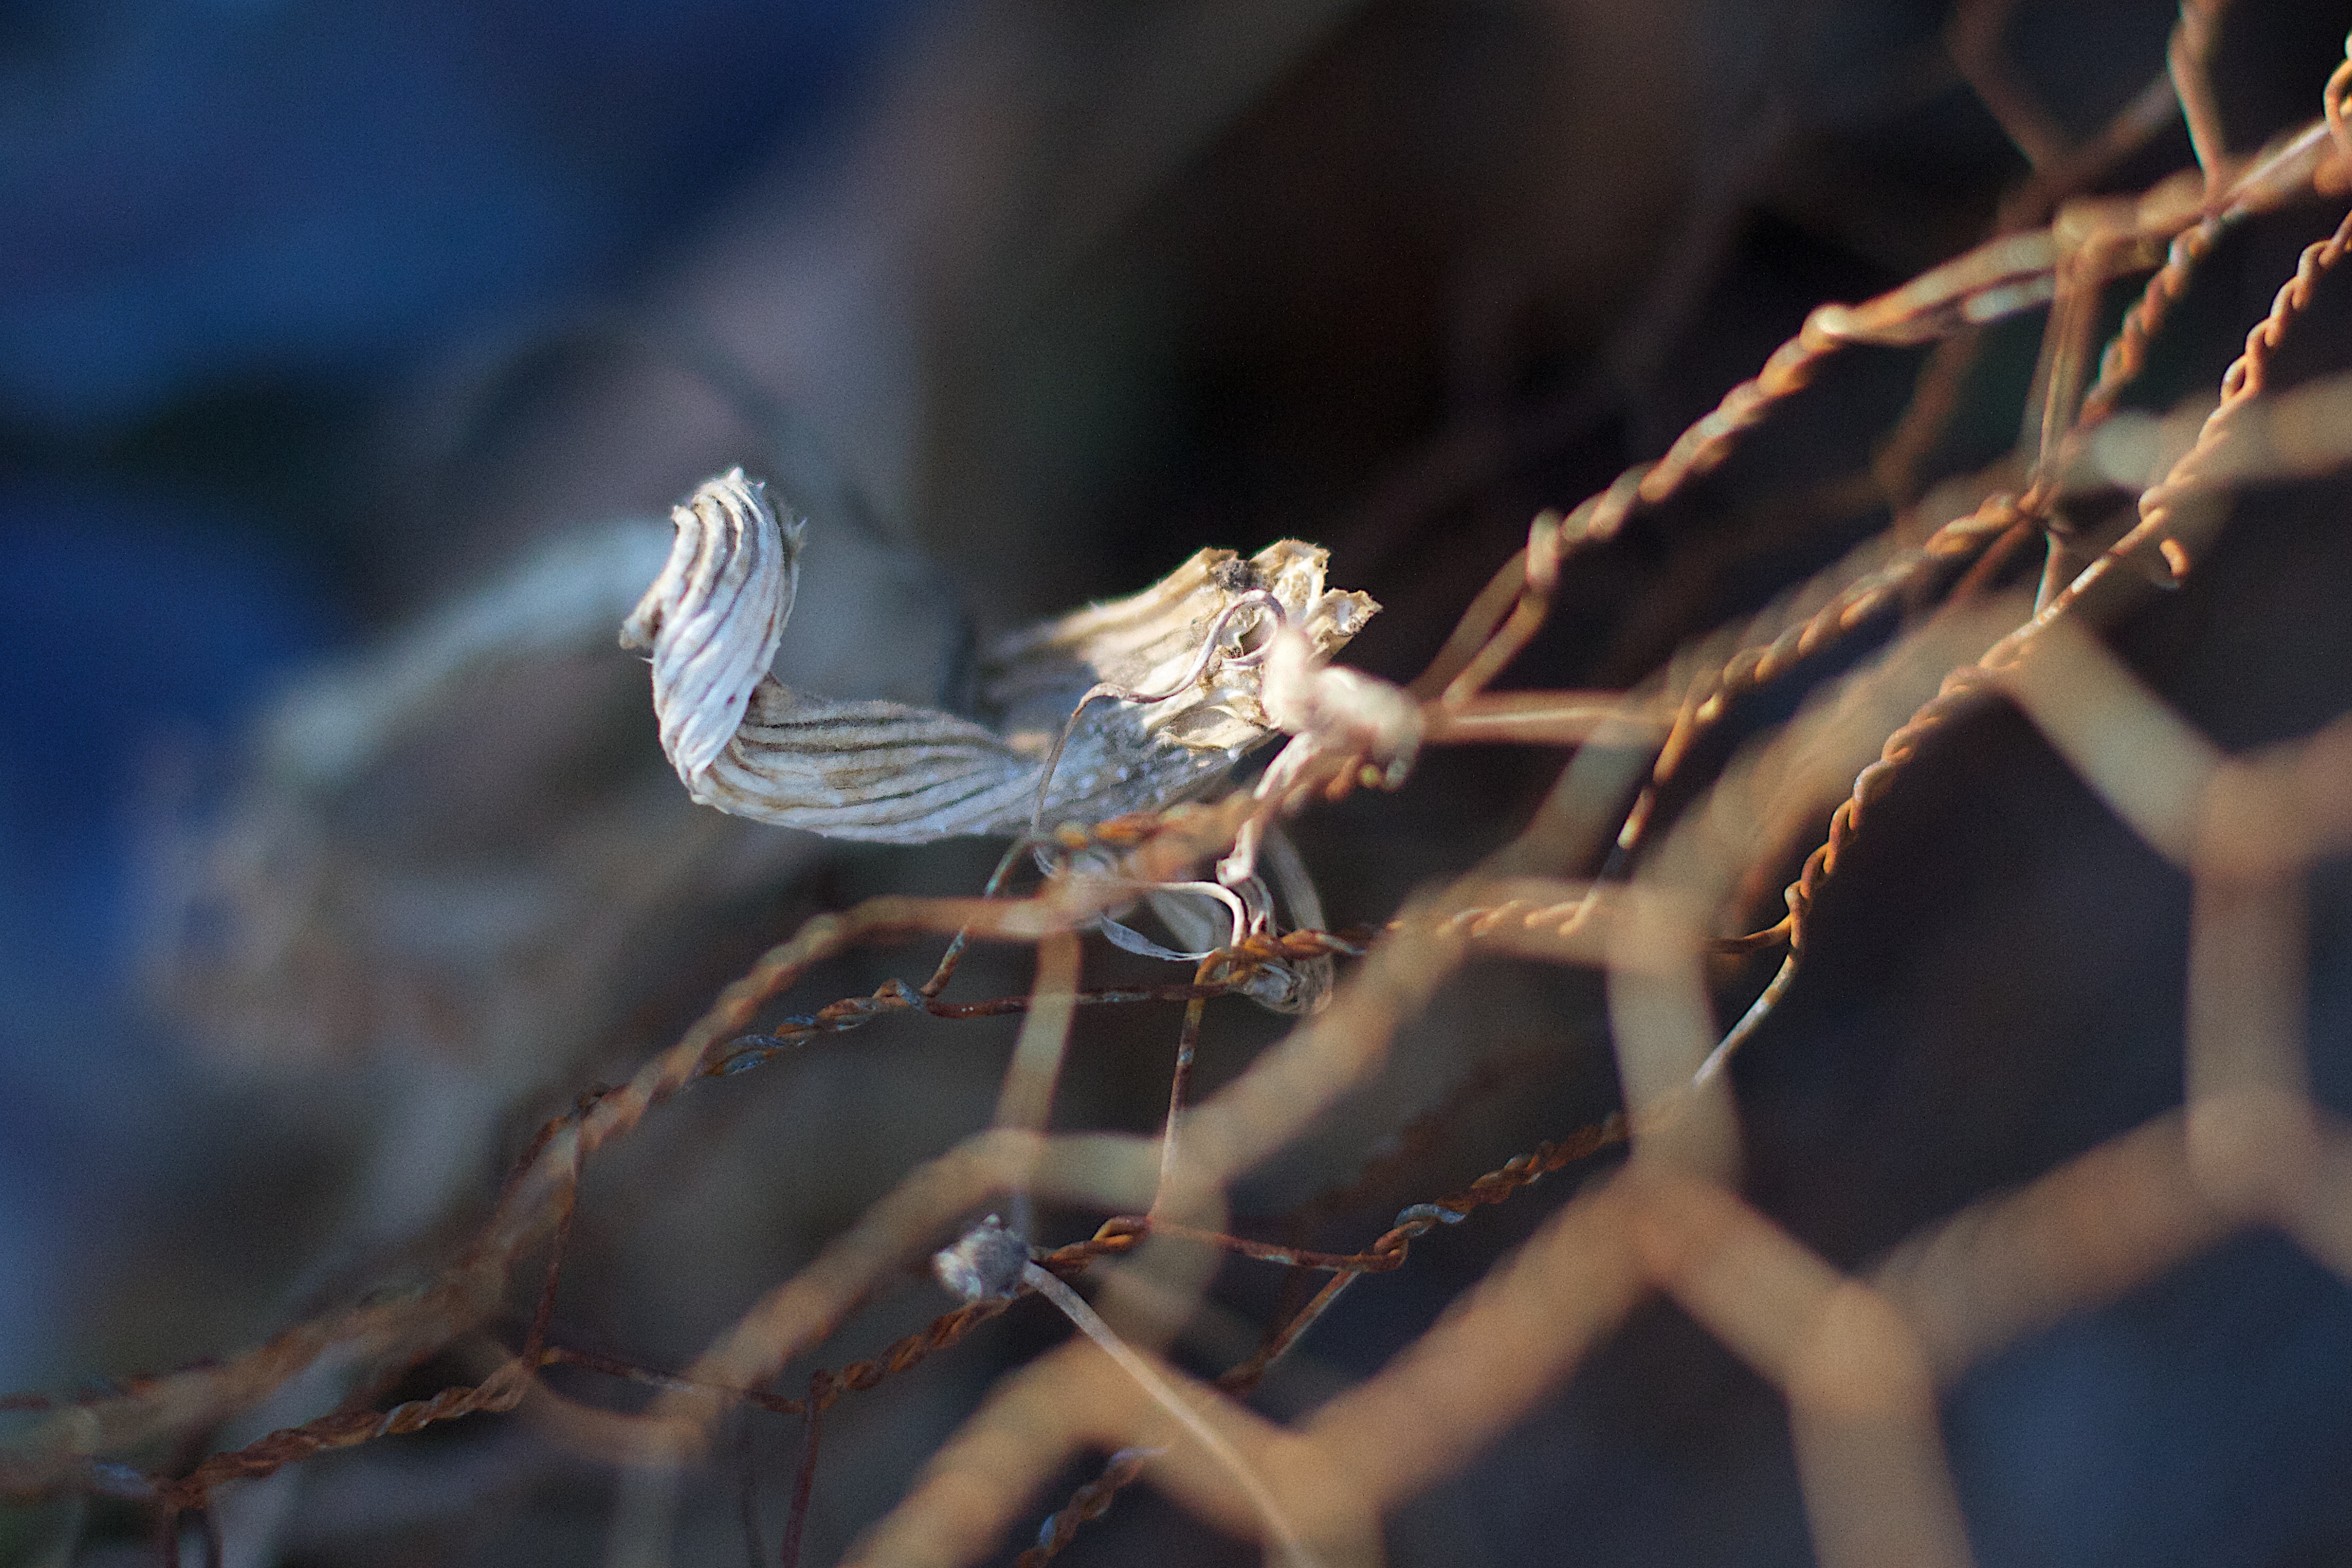
nature, branch, bird, wing, flower, wildlife, fauna, close up, cool image, macro photography, perching bird